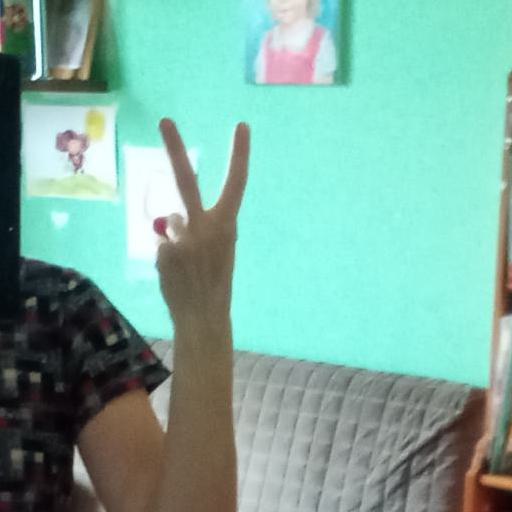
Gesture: peace_inverted